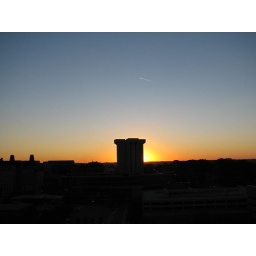
Sun down from by bedroom window